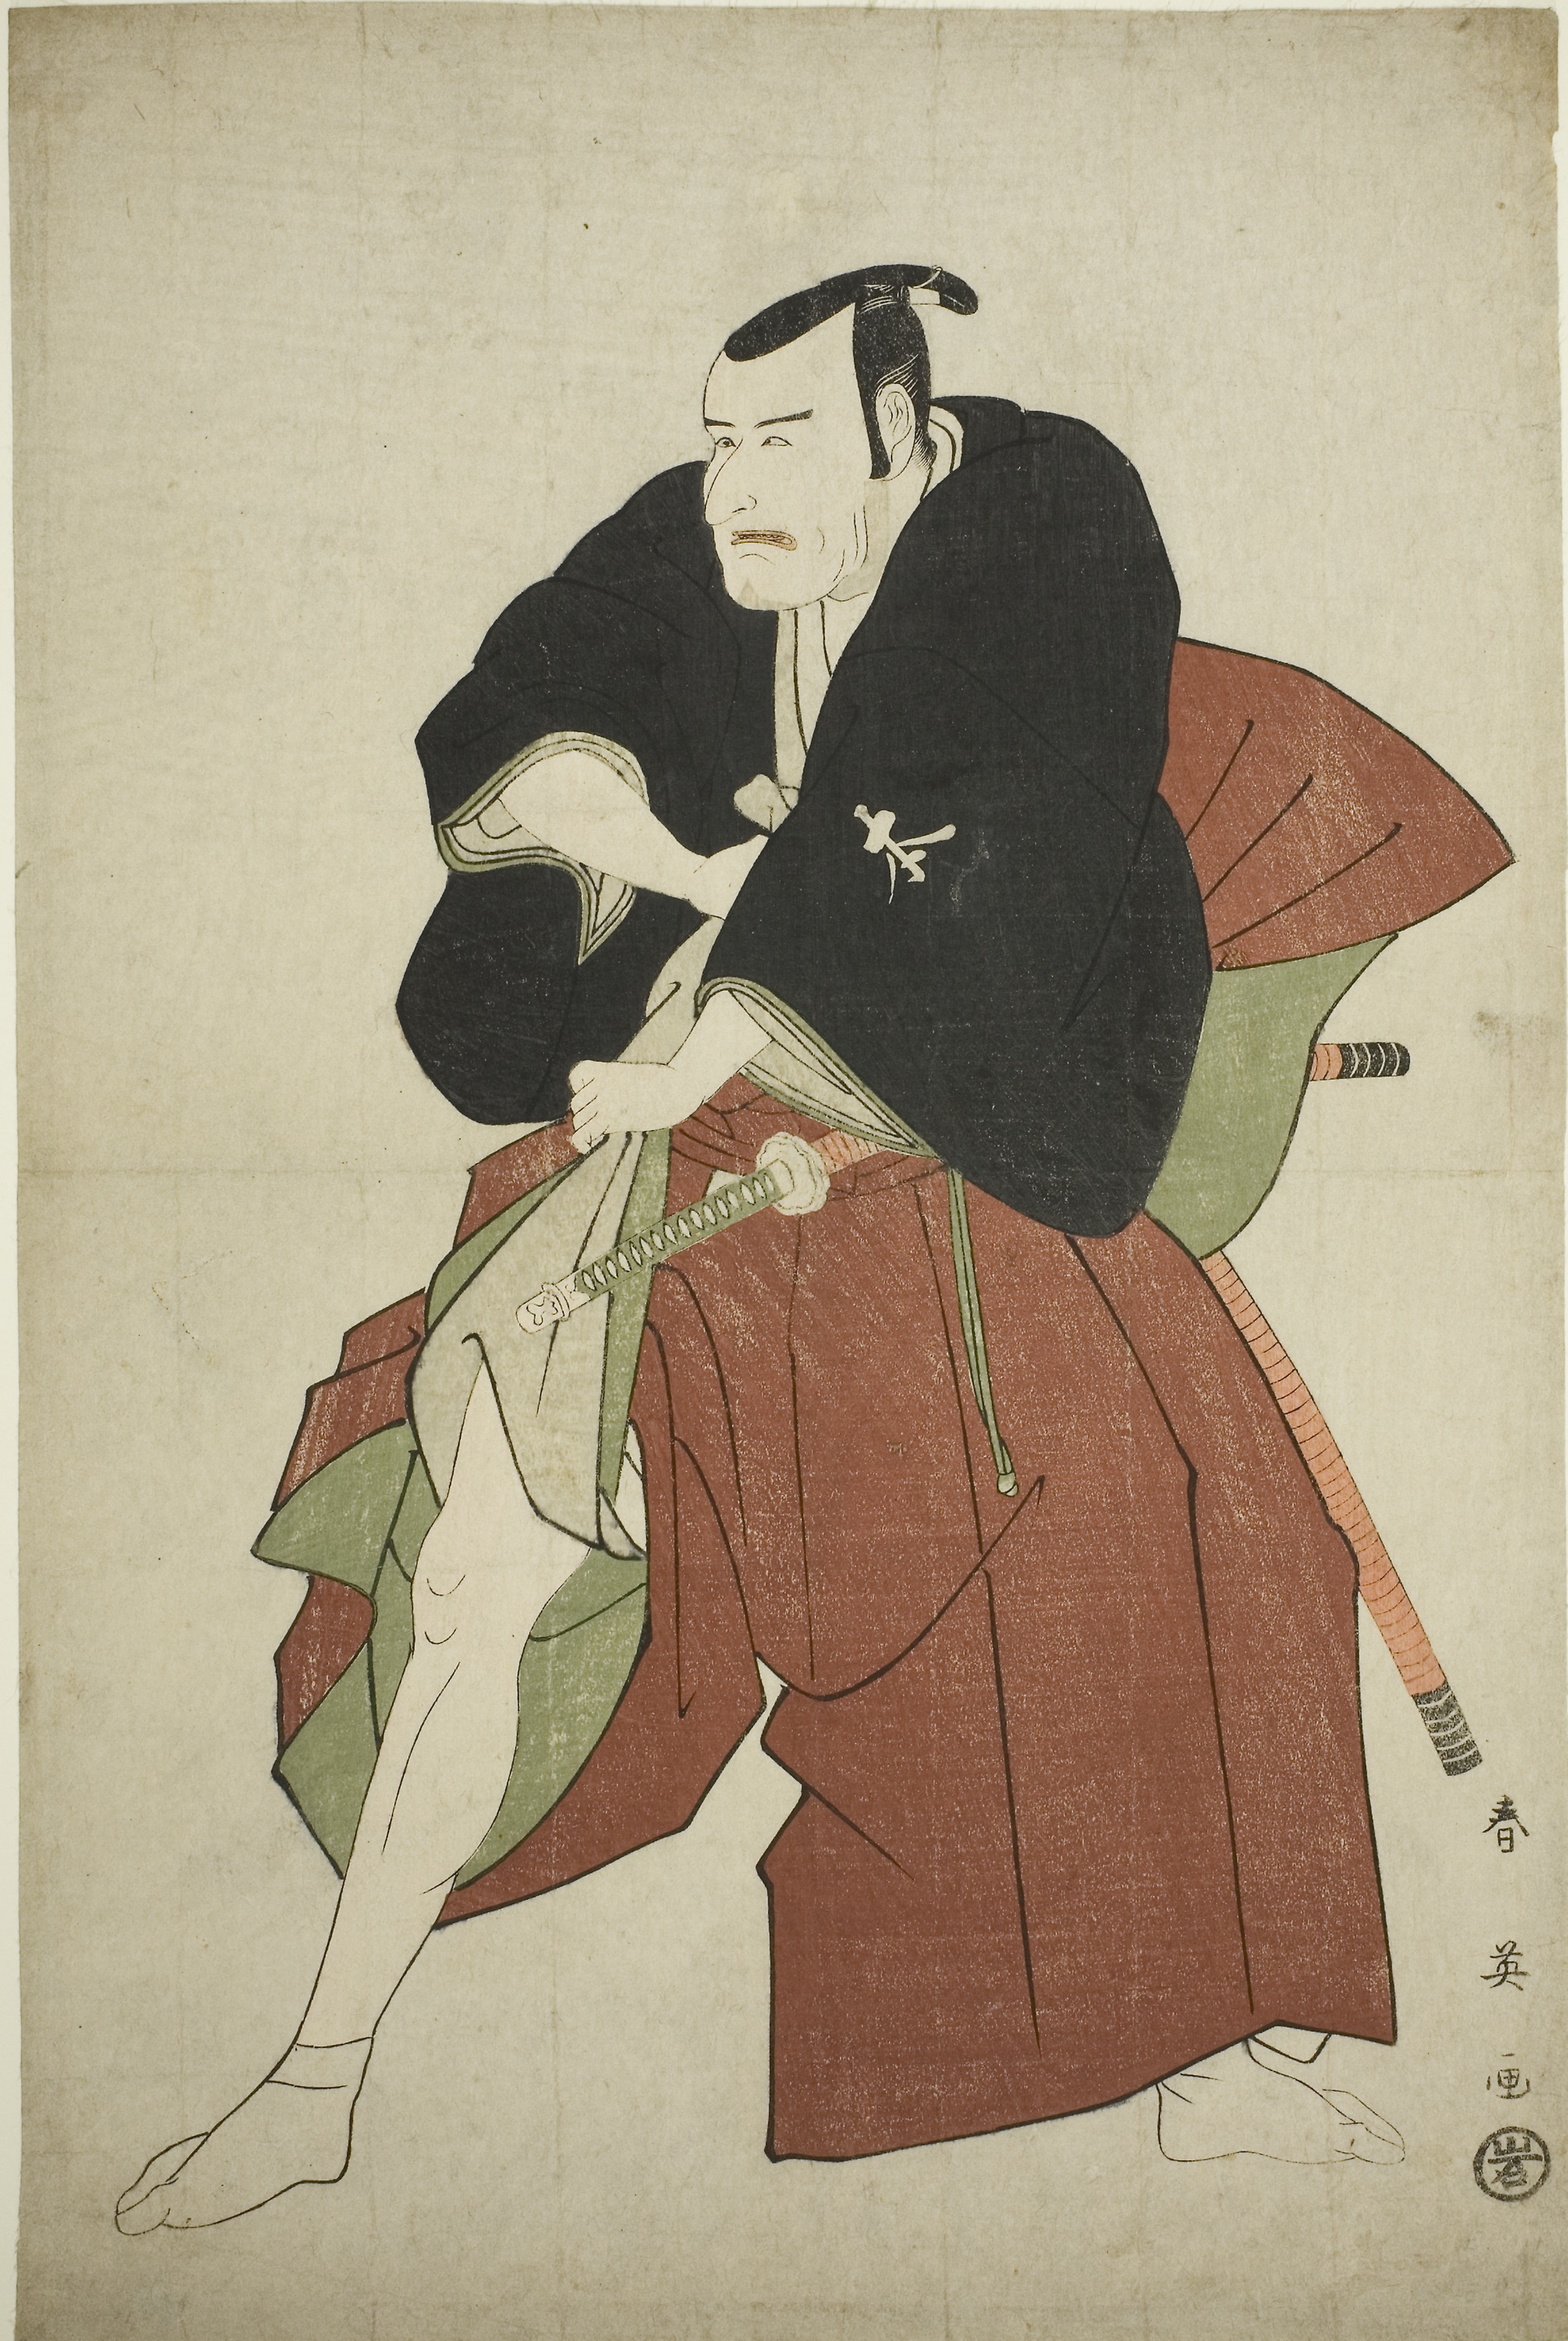
art, illustration, design, vintage clothing, costume design, gentleman, visual arts, artwork, painting, human behavior, girl